Bayraktar VTOL

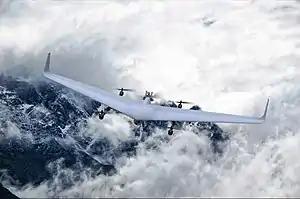
Bayraktar DİHA (VTOL)

Bayraktar VTOL KALKAN is a vertical take-off and landing (VTOL) unmanned aerial vehicle system developed by Baykar defense, and announced for the first time in 2019. Bayraktar VTOL is expected to be used in the drone-carrying Landing helicopter dock TCG Anadolu.